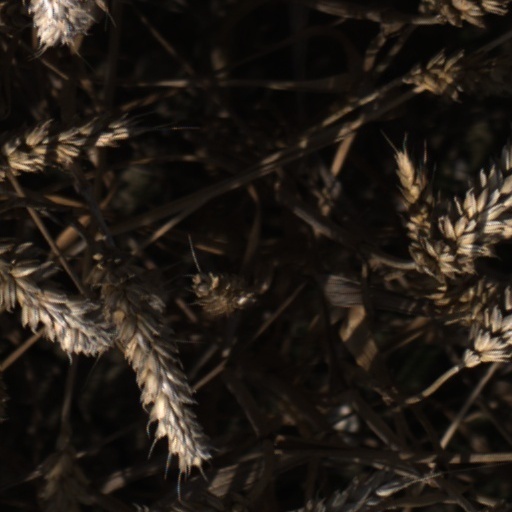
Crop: wheat